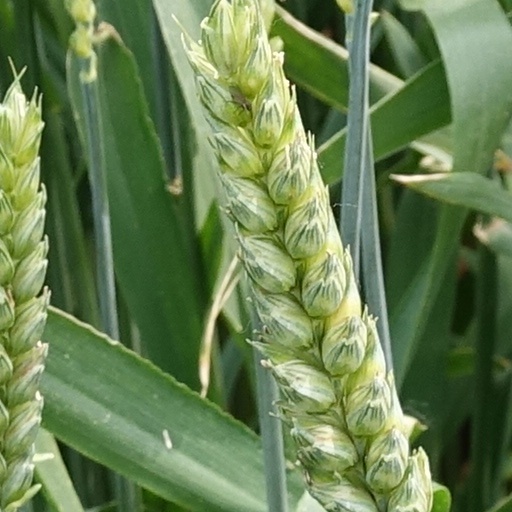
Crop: wheat